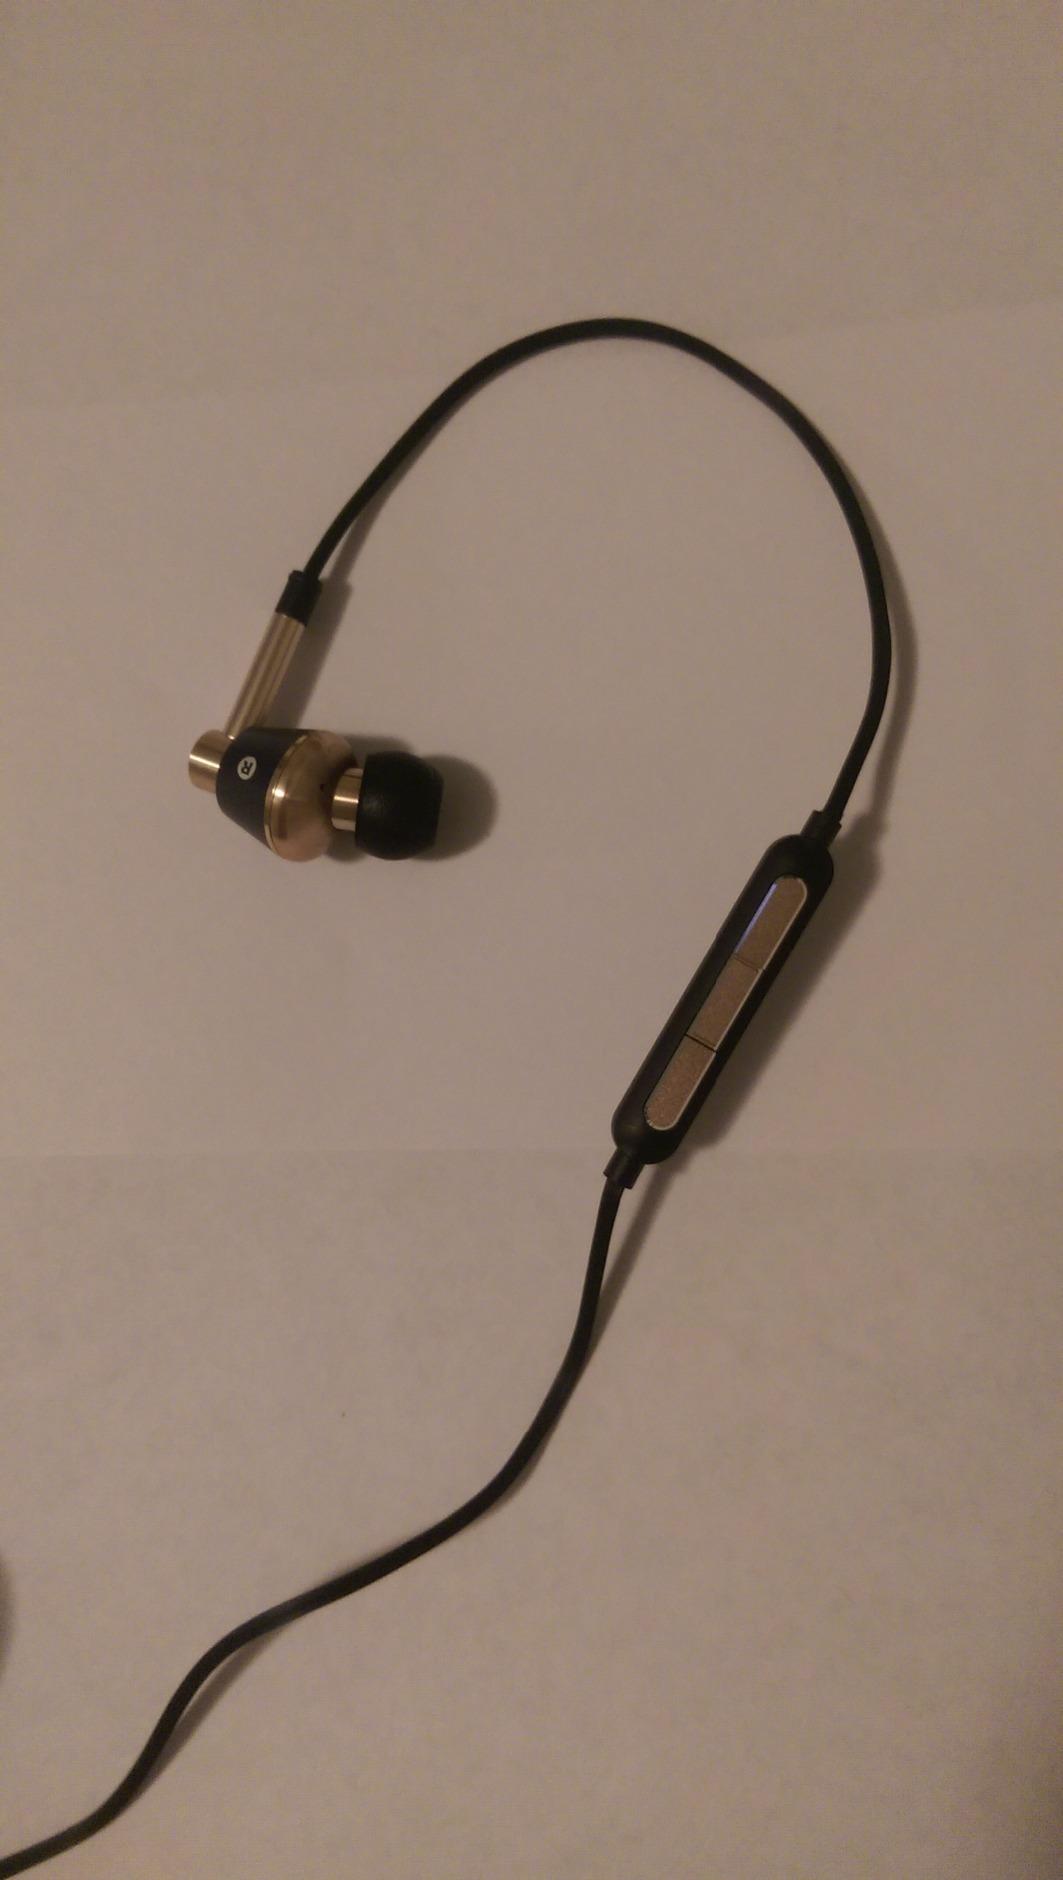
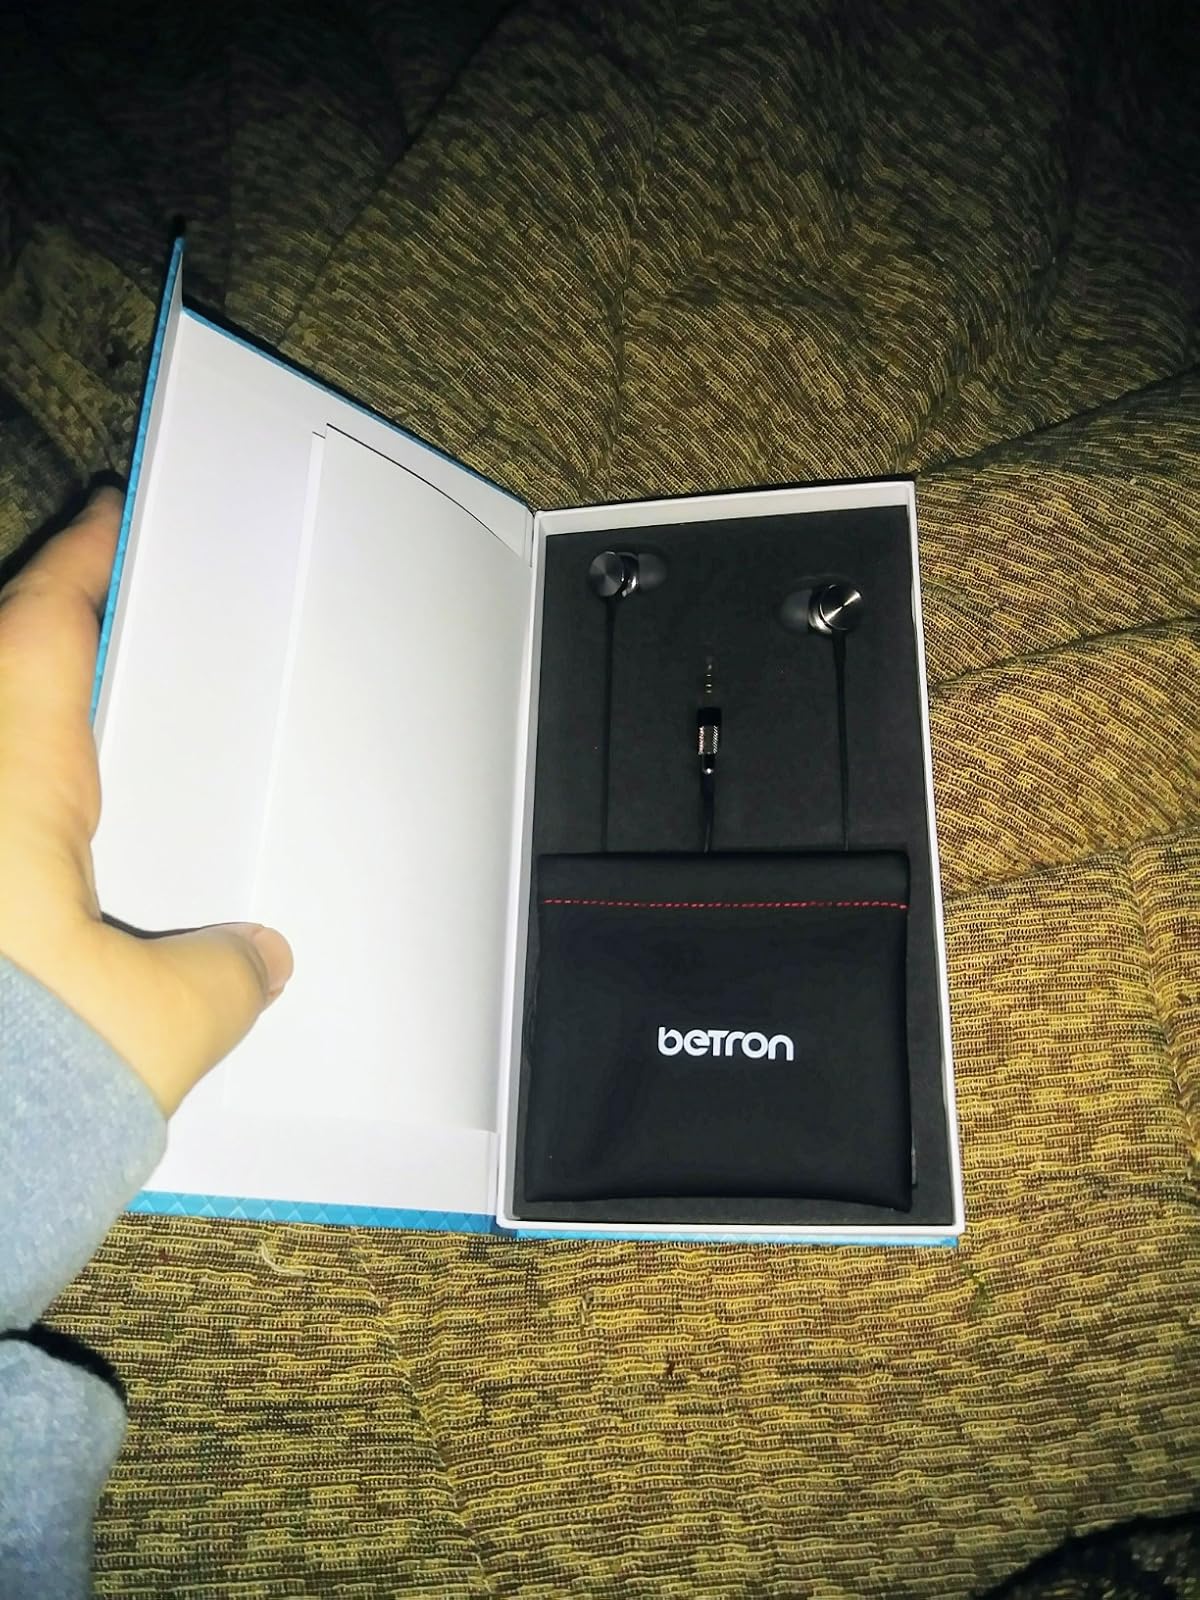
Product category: headphones
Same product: no